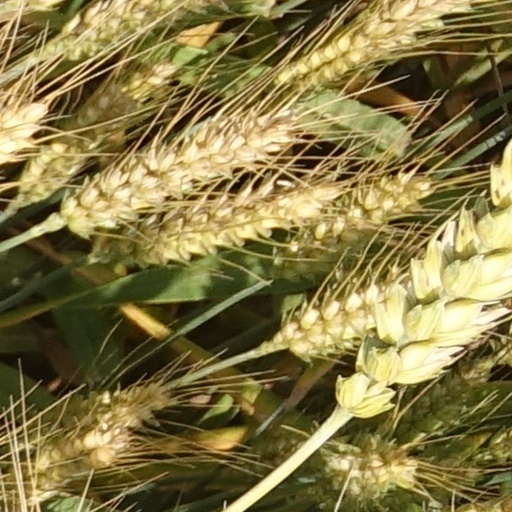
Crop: wheat